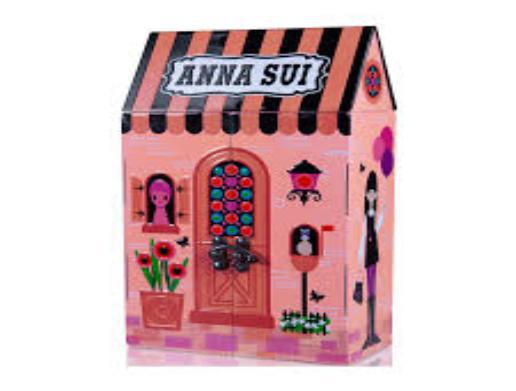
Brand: Anna Sui
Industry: Clothes